Empar Pineda

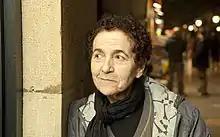
Pineda in 2010

Empar Pineda i Erdozia (born 1944) is a Spanish feminist activist, winner of the Creu de Sant Jordi in 2008.